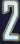
Number: 2